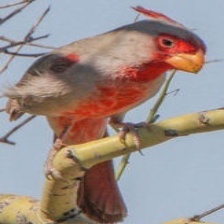
Species: PYRRHULOXIA
Scientific name: CARDINALIS SINUATUS